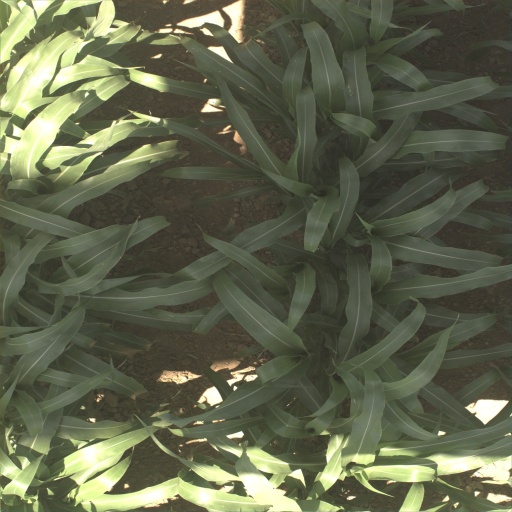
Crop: sorghum